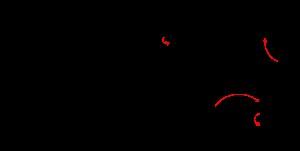
Le benzène est un composé organique de formule brute C₆H₆, également noté Ph-H, φ-H, ou encore ϕ-H. Il appartient à la famille des hydrocarbures aromatiques monocycliques, car le cycle formé par les six atomes de carbone est plan et comporte six électrons délocalisés.